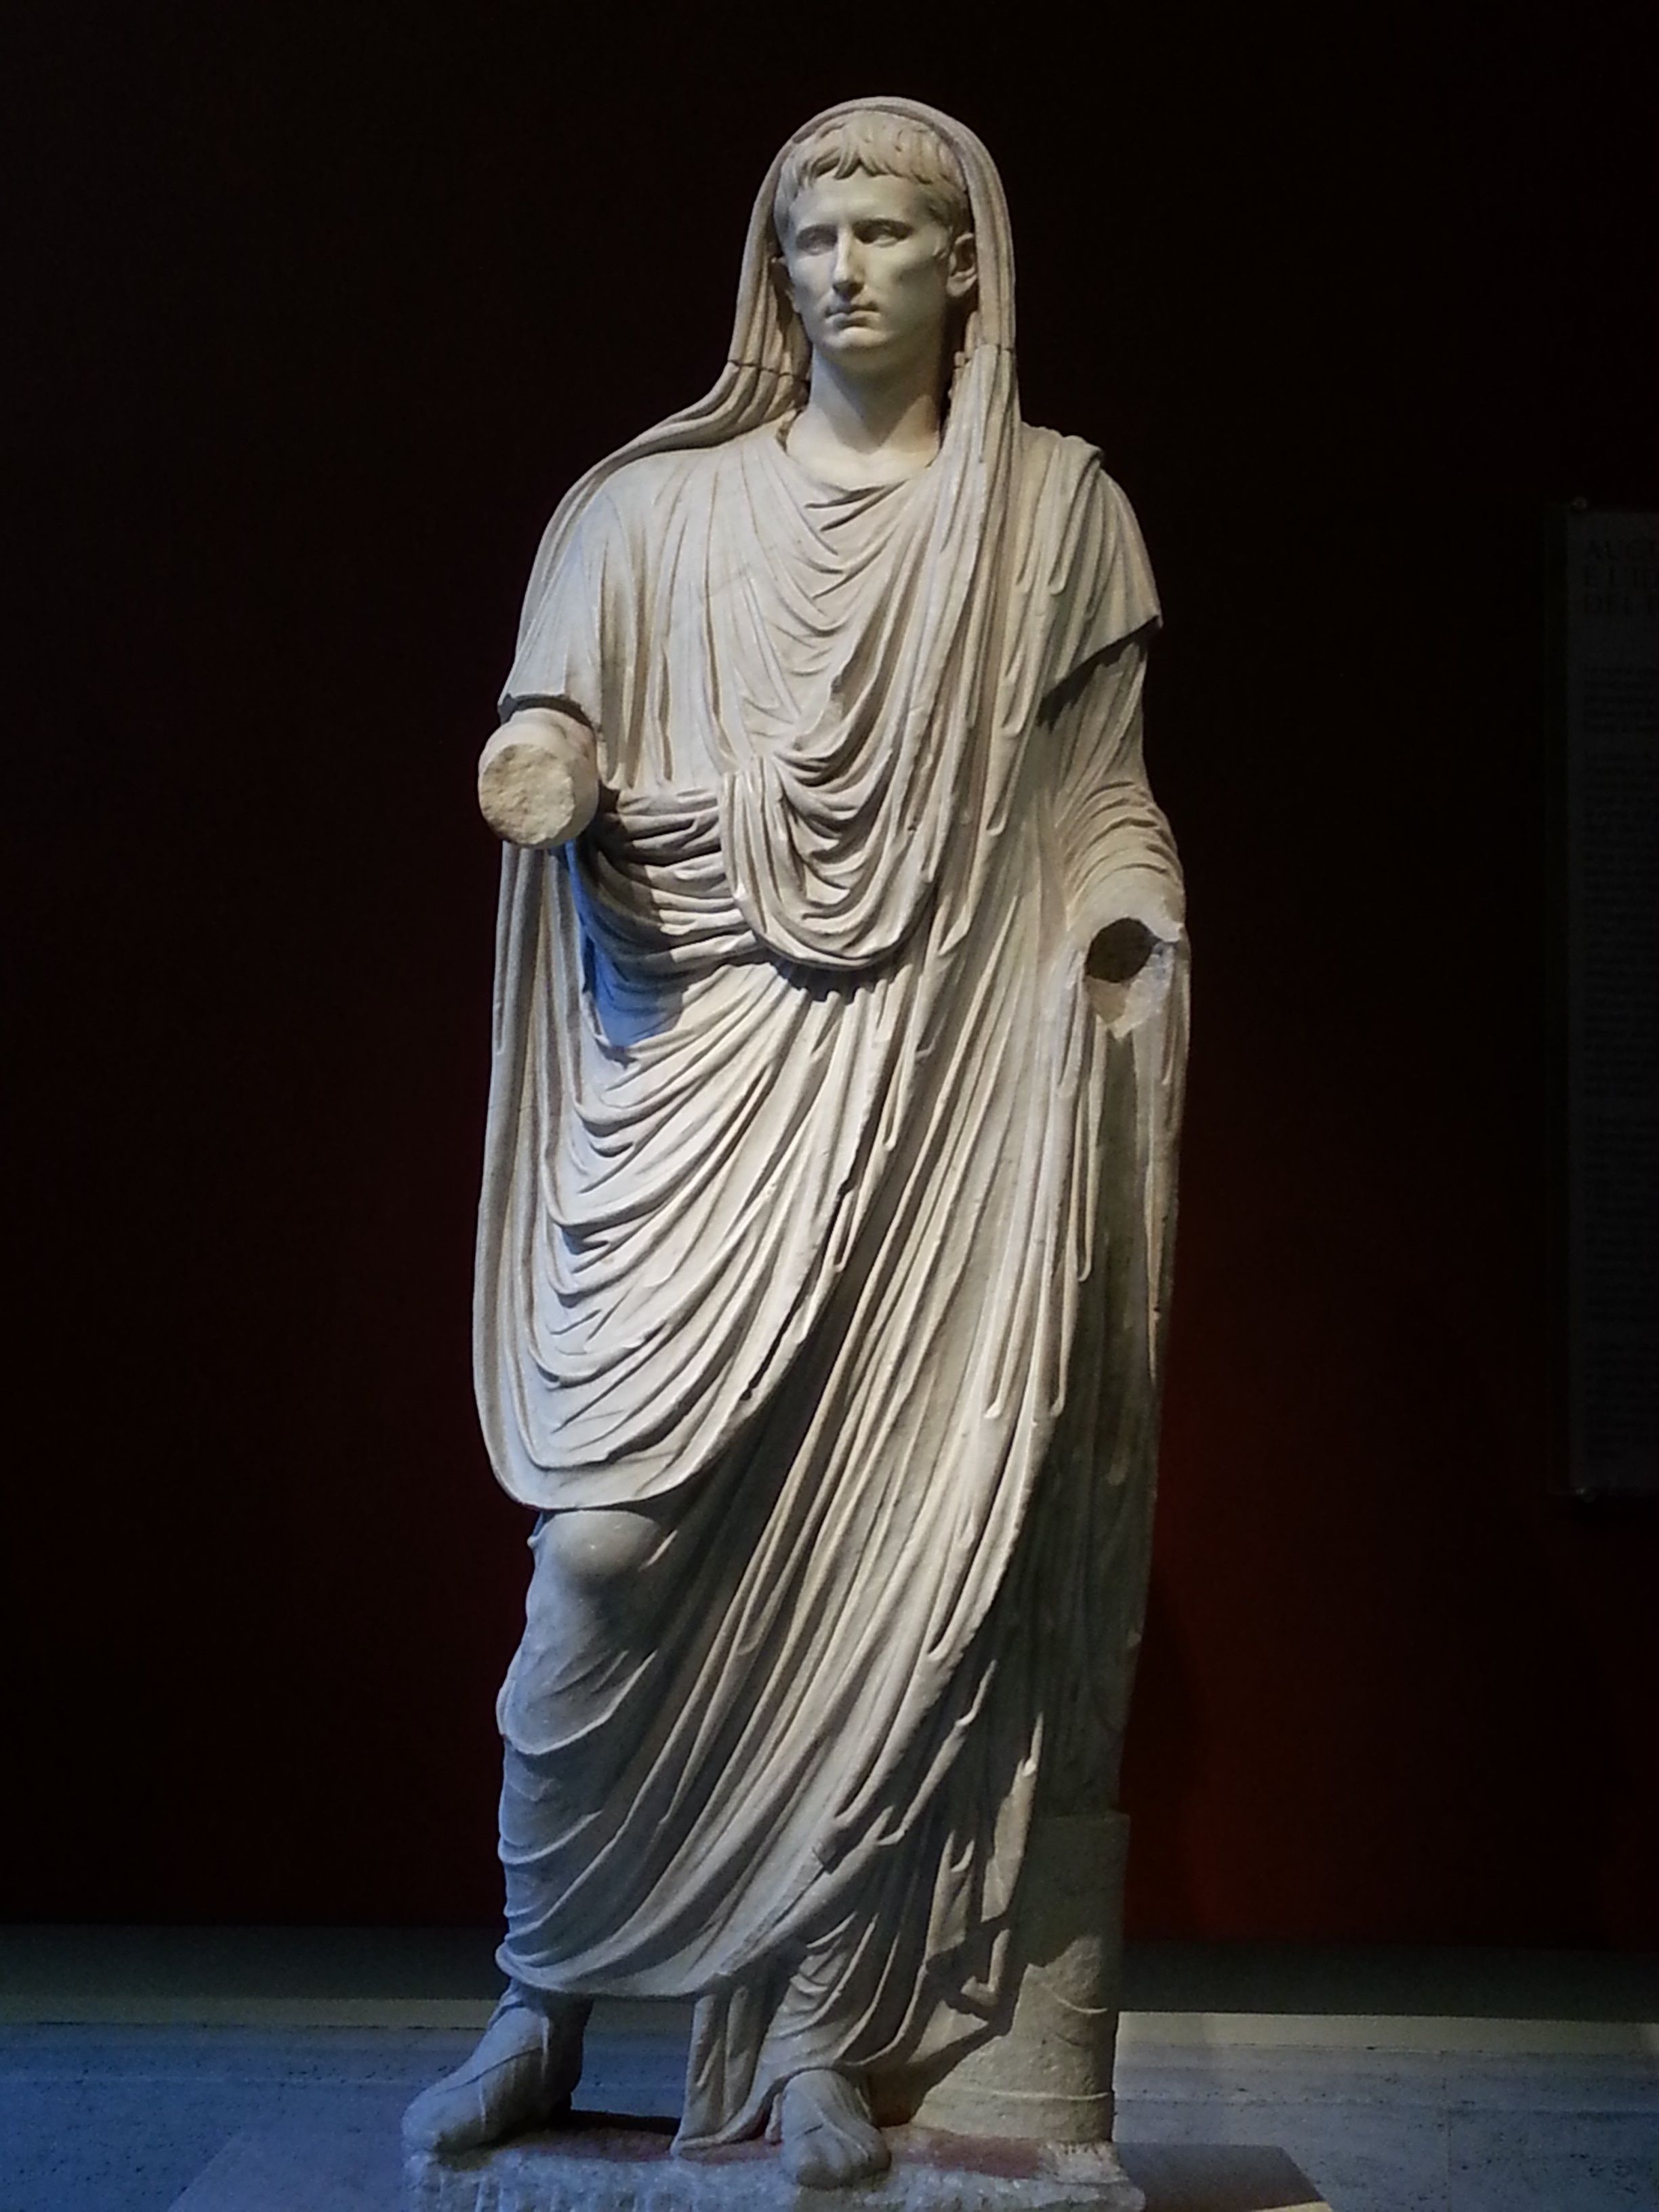
monument, statue, museum, sculpture, art, temple, archeology, roman, ancient history, caesar augustus, palazzo massimo alle terme him, classical sculpture